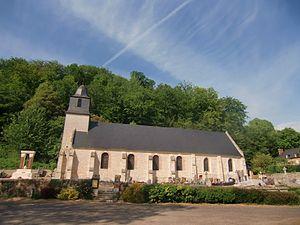
église de Saint-Pierre-du-Val (Eure, Normandie, France)
Saint-Pierre-du-Val est une commune française située dans le département de l'Eure, en région Normandie.